1932–33 Serie A

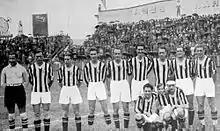
The 1932–33 Serie A winning Juventus squad

The 1932-33 Serie A was the thirty-third edition of the Italian Football Championship and its fourth season since 1929 re-branding to create Serie A. It was the tenth season from which the Italian Football Champions adorned their team jerseys in the subsequent season with a Scudetto. Juventus were champions for the third of five successive season and for the fifth time in their history. This was their fourth scudetto since the scudetto started being awarded in 1924 and their third win contested as Serie A.